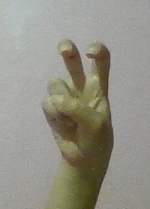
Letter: toot